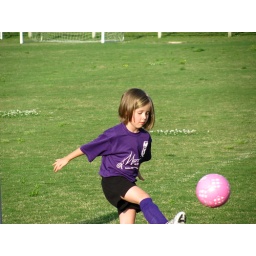
This was obviously in the pre-game, as the ball never leaves the ground in kid soccer.